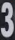
Number: 3